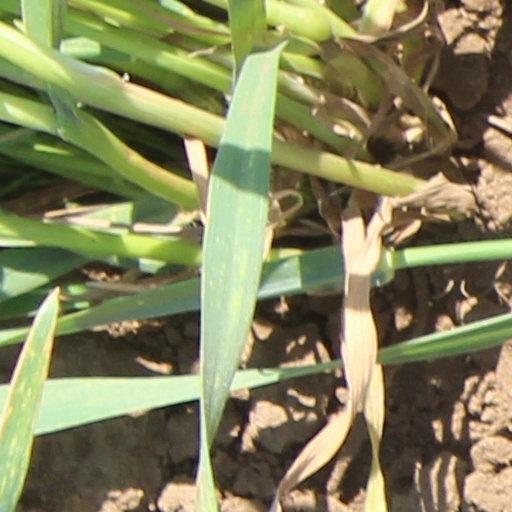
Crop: wheat